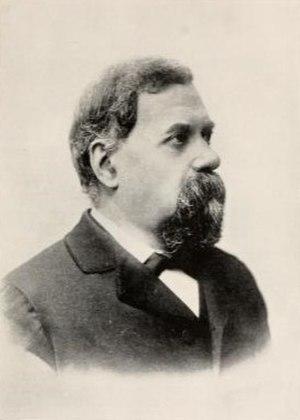
Giovanni Virginio Schiaparelli est un astronome, historien des sciences et homme politique italien.